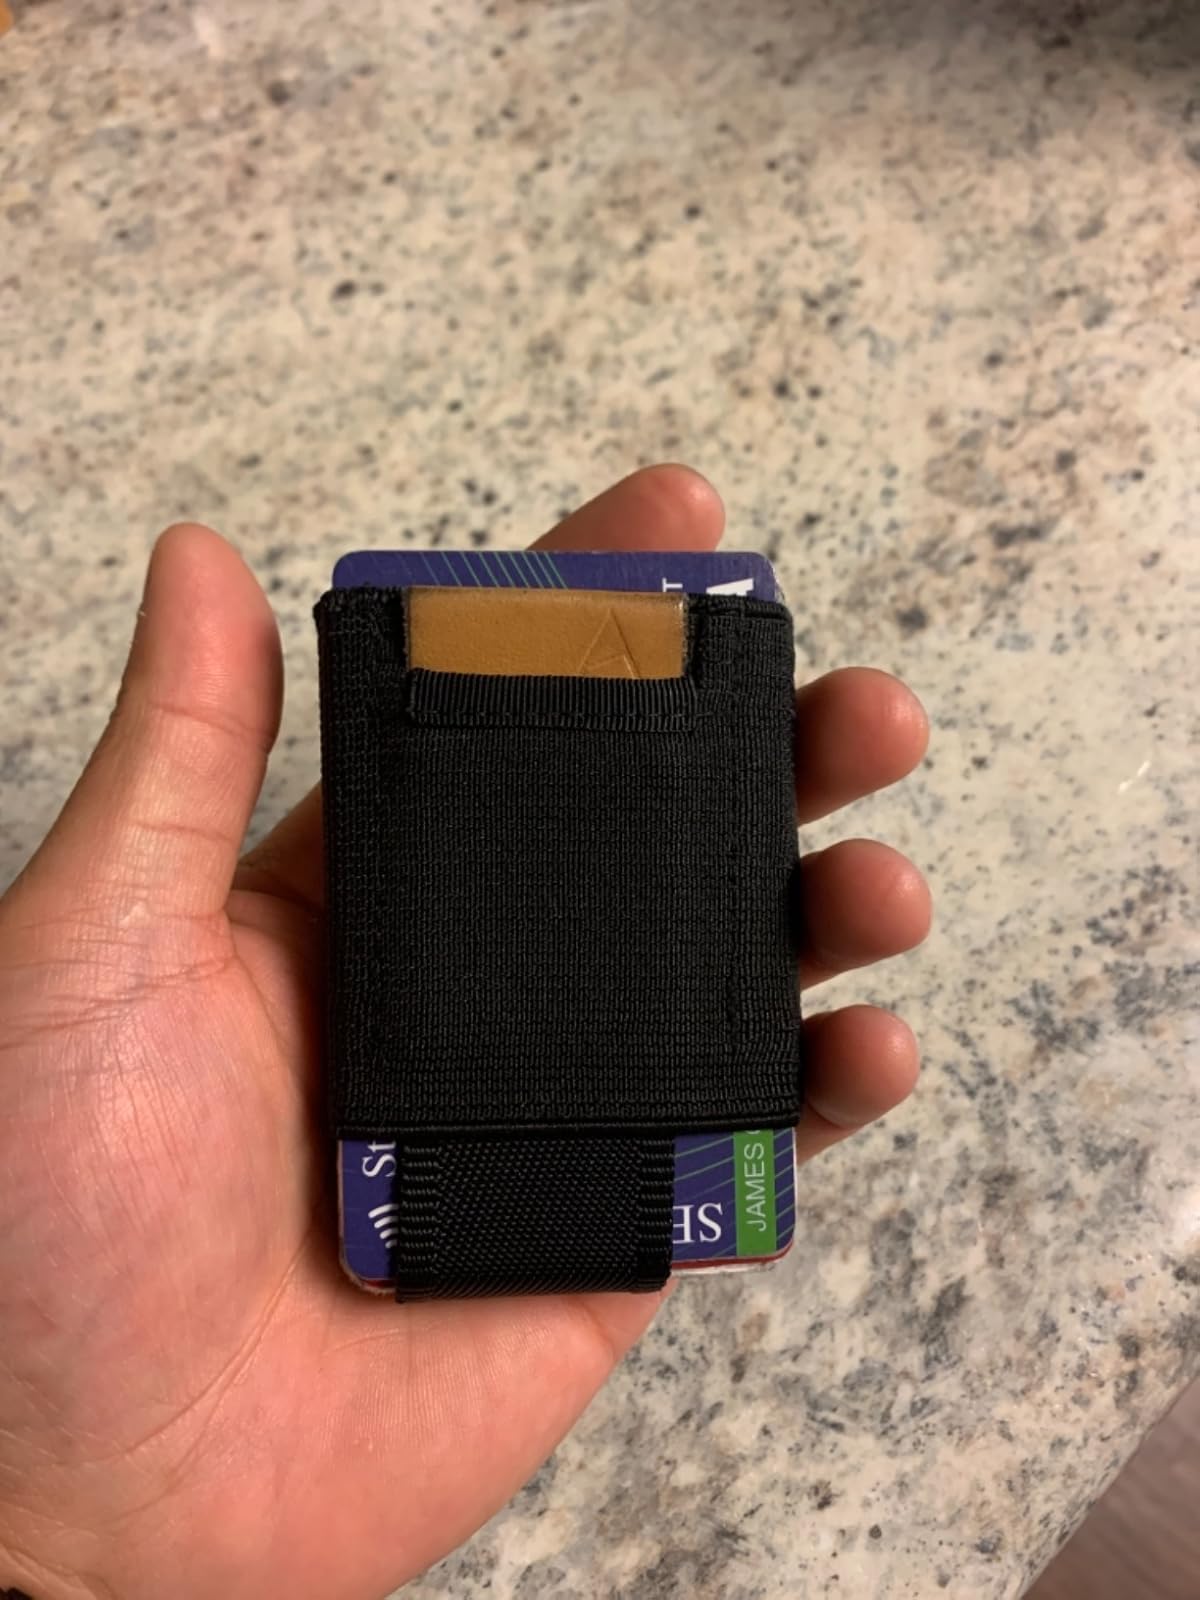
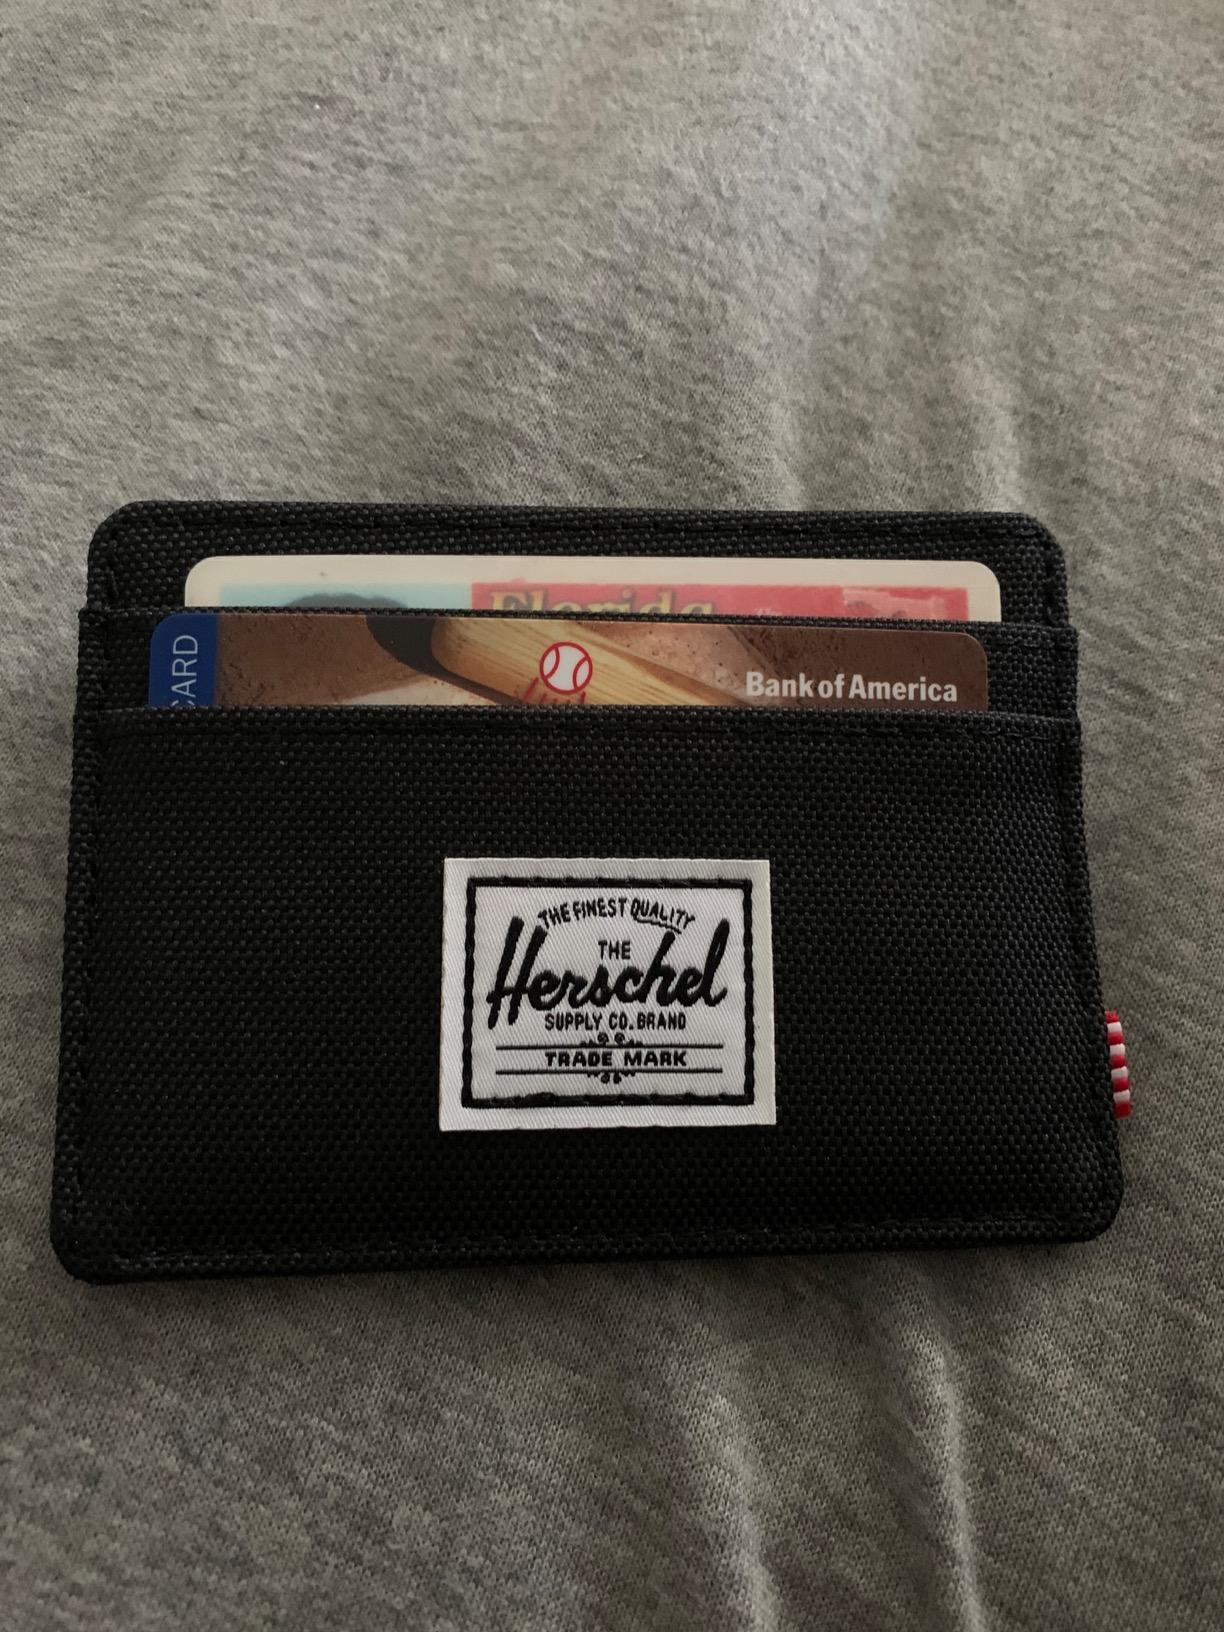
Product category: accessories_wallet
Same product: no